Vaping-associated pulmonary injury

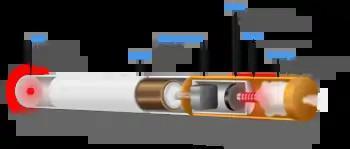
Schematic of a typical e-cigarette with a cartridge containing nicotine dissolved in propylene glycol.

Vaping refers to the practice of inhaling an aerosol from an electronic cigarette device, which works by heating a liquid that can contain various substances, including nicotine, tetrahydrocannabinol (THC), flavoring, and additives (e.g. glycerin (sold as vegetable glycerine (VG)), propylene glycol (PG)). The long-term health impacts of vaping are unknown.